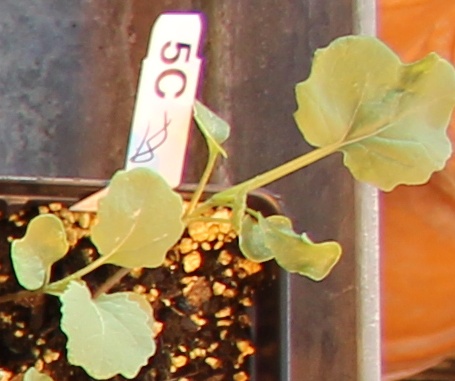
Label: Canola